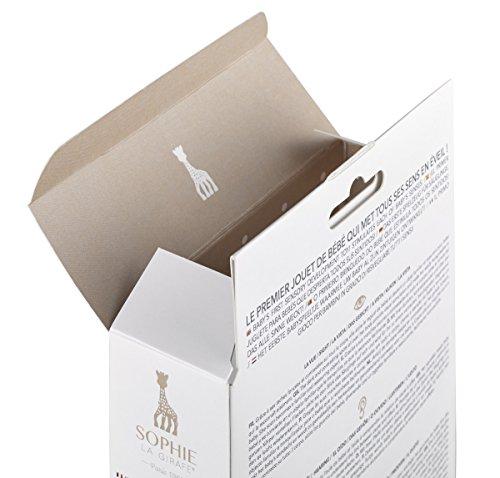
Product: Vulli Sophie The Giraffe New Box, Polka Dots
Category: Baby Products | Baby Care | Pacifiers, Teethers & Teething Relief | Teethers
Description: Sophie la giraffe, the most beloved teether for over 55 years.
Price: $23.75